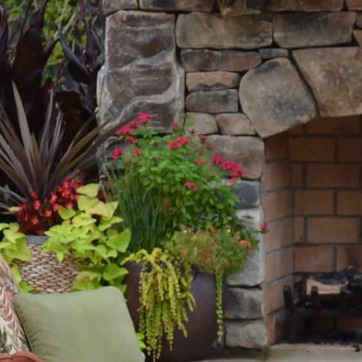
Material: foliage